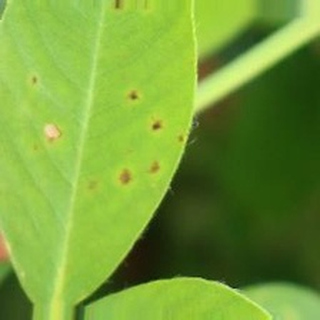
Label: groundnut_early_leaf_spot